Peace Tower

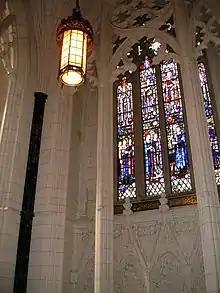
Looking up the south face of the Peace Tower, showing one of the Memorial Chamber's windows, "The Dawn of Peace"

This is the south window, the first panel of which shows the archangel Michael holding a trumpet, representing the call to battle, and, above his head, a seated woman with children at her knee, symbolising the sacrifices of women and children in the name of liberty, honour, and justice, while in the lower portion an armoured figure bears the Crown of Victory in his hands. The second panel contains the inscriptions: "At the going down of the sun and in the morning we will remember them", taken from the work of Laurence Binyon, and "Freedom is the sure possession of those alone who have courage to defend it", from Pericles, as well as, in the lower portion, an armoured figure holding a flambeau, and, in the upper part, St. George slaying the dragon. The third panel contains "Lady Justice" bearing the Scales of Justice and the Great Sword of Judgement, the sword-guard of which shows a figure in a crucifixion pose—representing suffering for both the victors and the defeated—and below her the words "" (Justice liberty in perpetuity). Beneath Lady Justice in this panel is the heroic figure of Canada wearing armour and helmet and holding the laurel wreath of victory, but looking mournfully at the Book of Remembrance, and behind her are two other persons, one symbolising Canadian motherhood and the other First Nations. The fourth quadrant shows Joan of Arc bearing a shield and standing before the royal coat of arms of France.